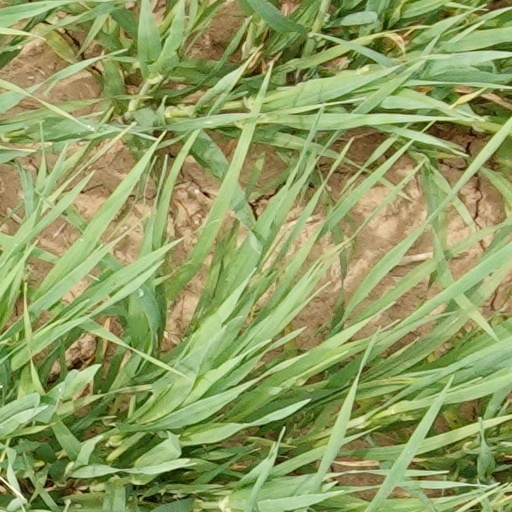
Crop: wheat